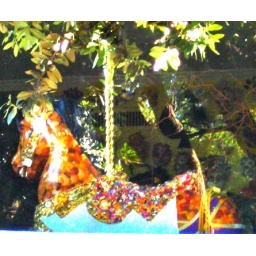
carousel horse in a window